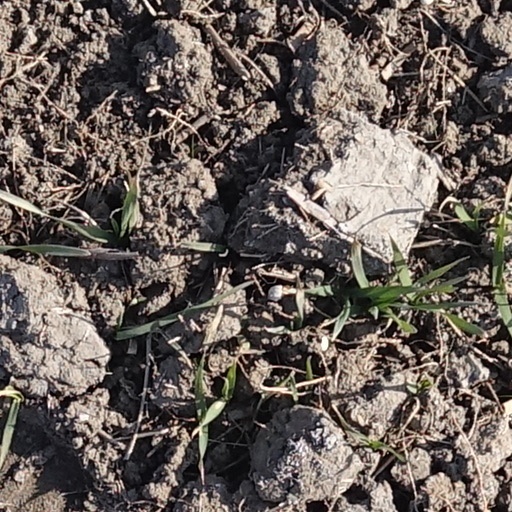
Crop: wheat